Alpena, Michigan

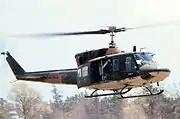
A U.S. Air Force Reserve Bell HH-1N Huey (s/n 69-6612) taking off on maneuvers during a reserve rescue exercise at Phelps Collins Air National Guard Base

While tourism is an important component of the area's economy, both Alpena and Rogers City have an industrial base. In particular, Alpena is home to Lafarge-Holcim cement plant and to Besser Company (maker of a concrete block making machinery), as well as a drywall board manufacturing facility owned by Decorative Panels International. Rogers City is the location of the world's largest limestone quarry (see Michigan Limestone and Chemical Company), which is used in steel making in the Great Lakes and Rust Belt regions.